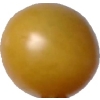
Label: tomato_cherry_yellow